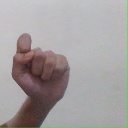
अक्षर: घ